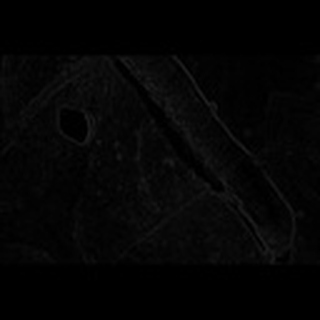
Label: cotton_army_worm